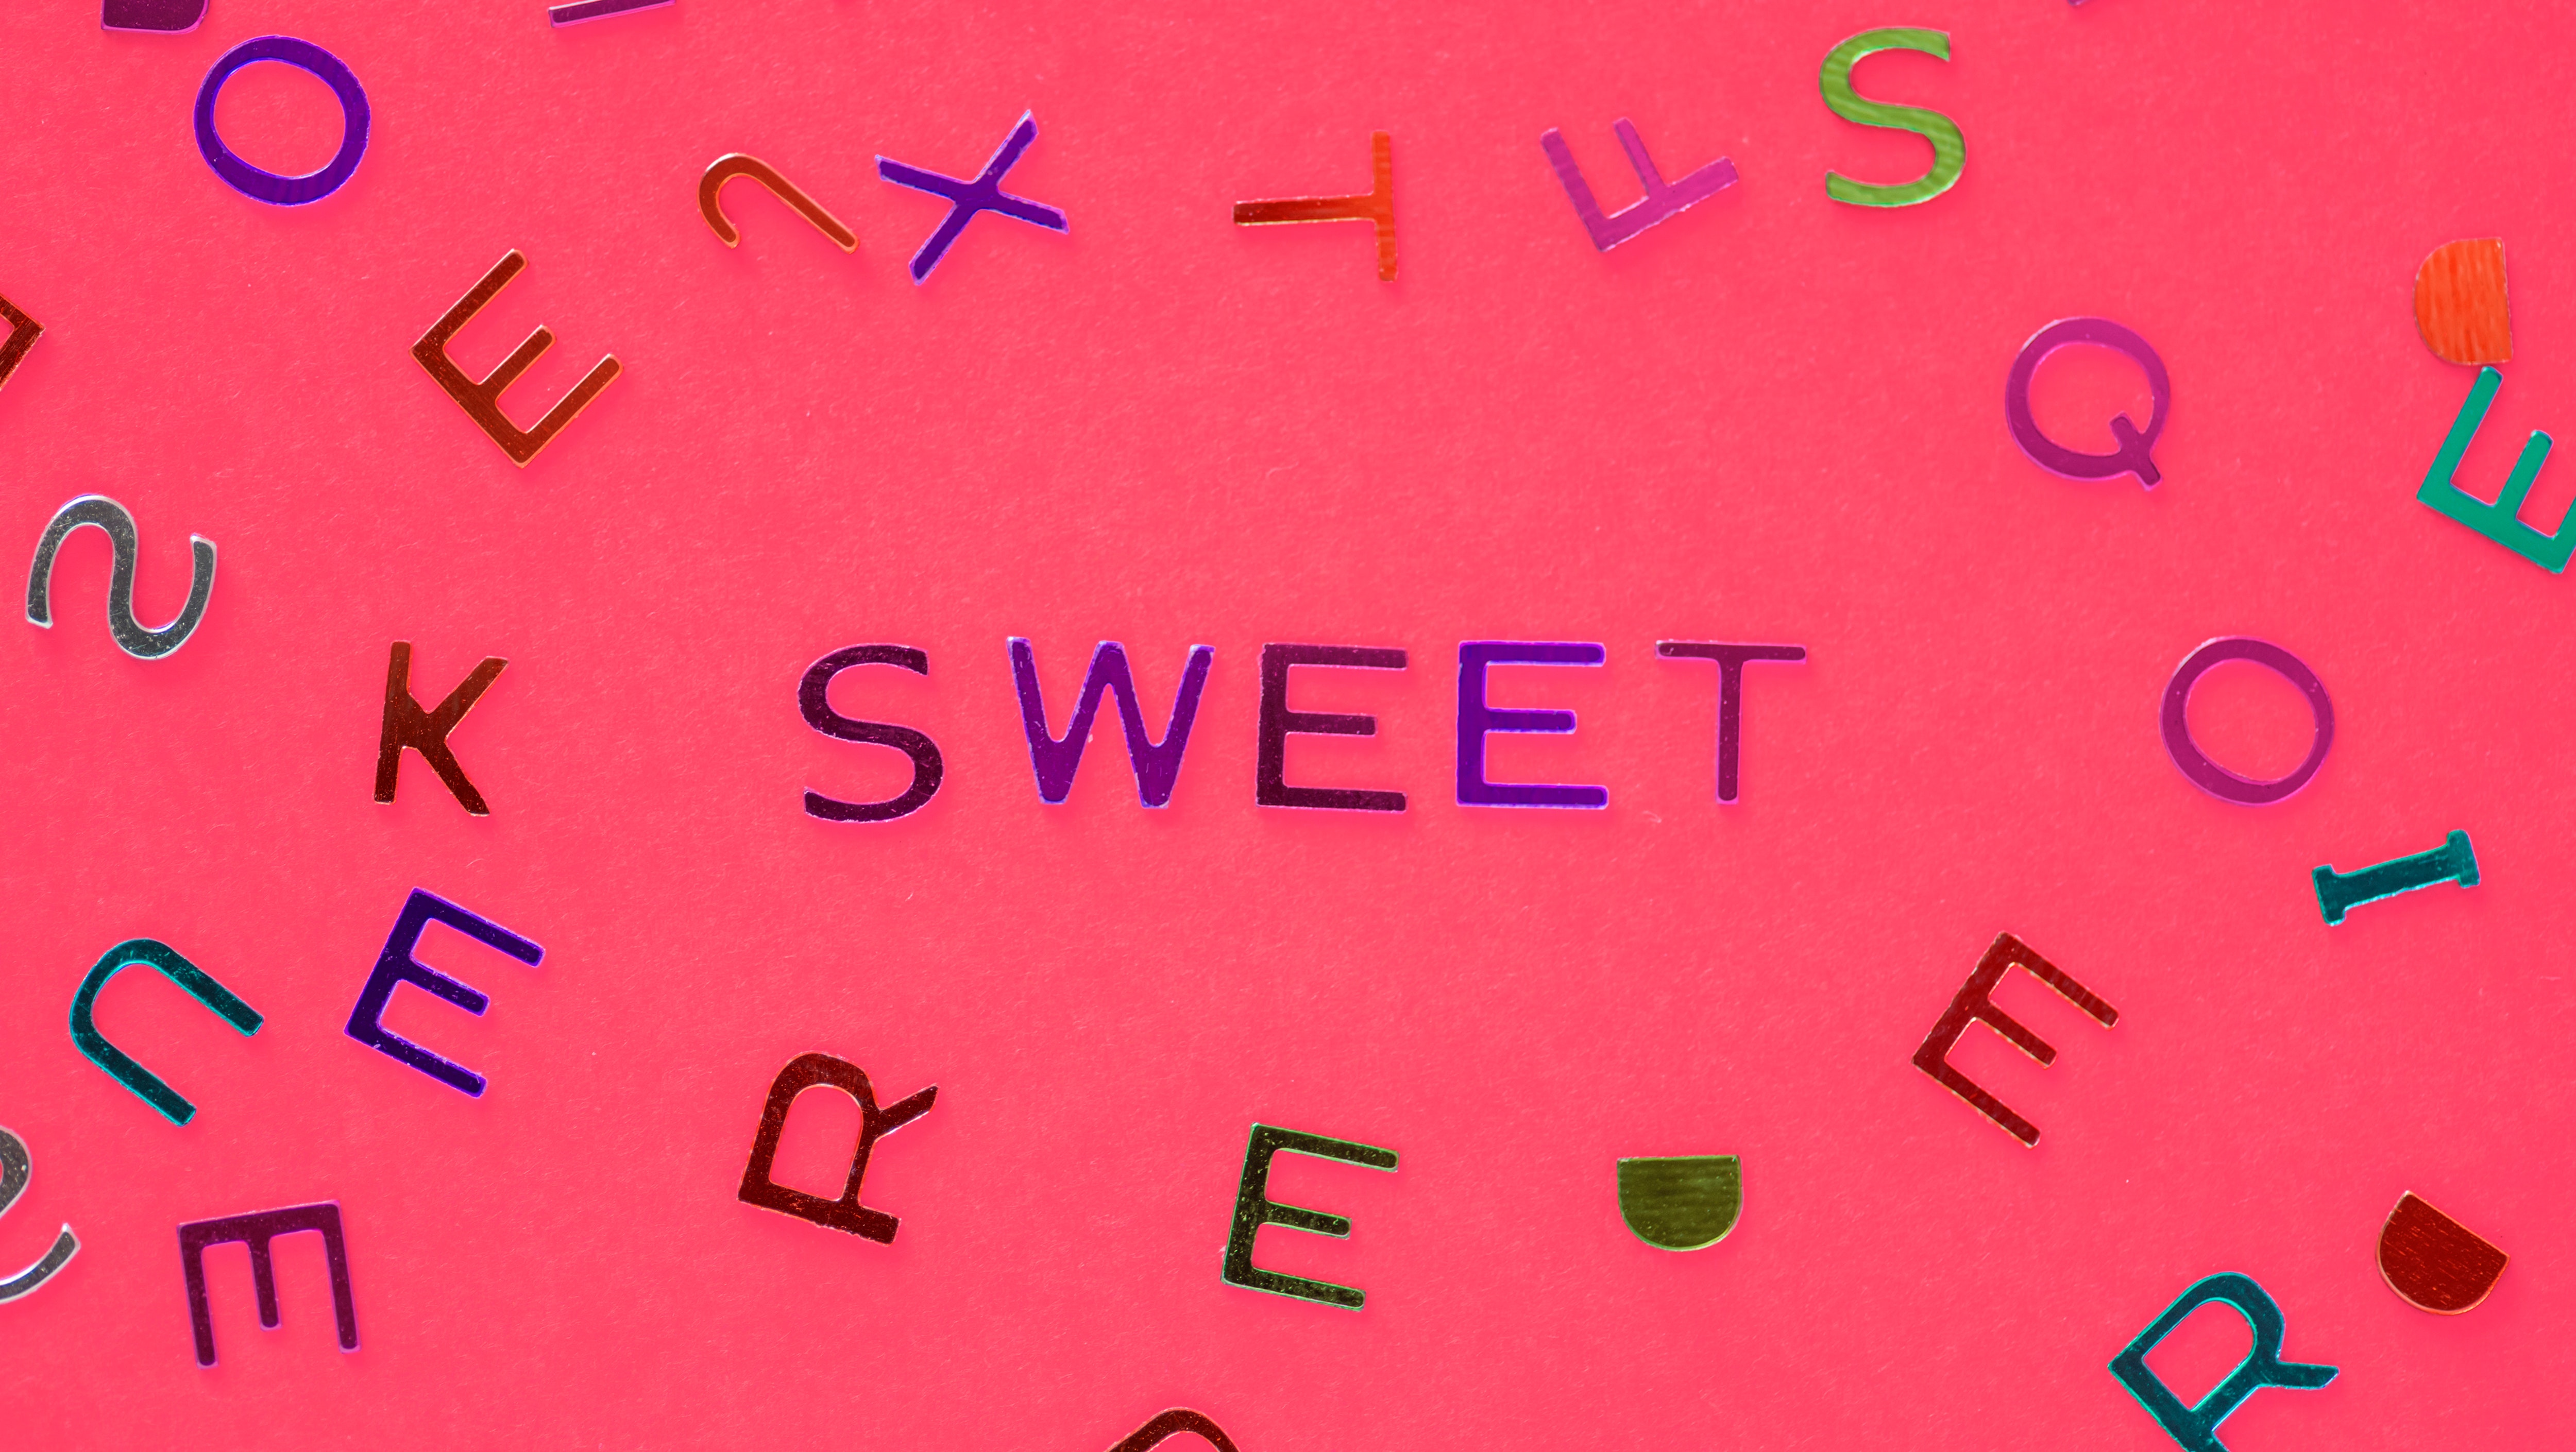
text, font, pink, number, line, magenta, pattern, circle